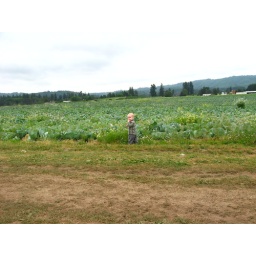
boy in the field